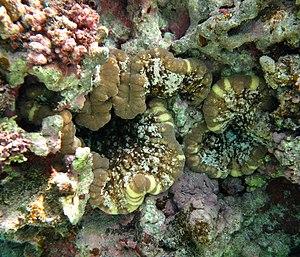
Anémone adhésive (Cryptodendrum adhaesivum) à la Réunion.
L’Anémone adhésive est une anémone de mer de la famille des Thalassianthidés. C'est la seule espèce du genre Cryptodendrum.
L'île de La Réunion est un département d'outre-mer français situé dans le sud-ouest de l'océan Indien.